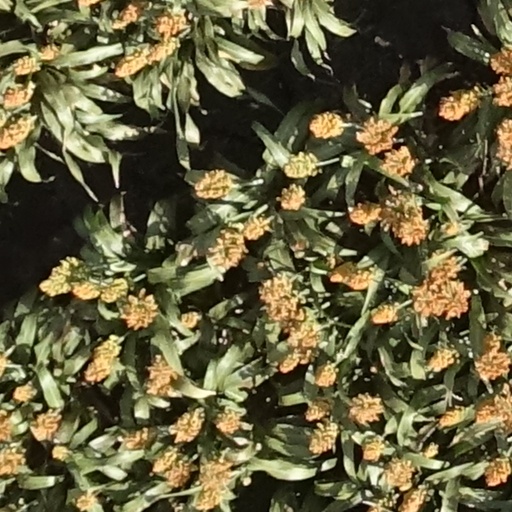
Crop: sorghum